Alexey Skvortsov

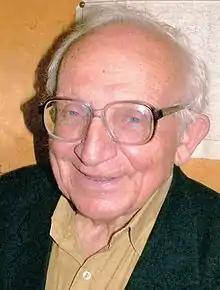
Alexey K. Skvortsov.

Alexey Konstantinovich Skvortsov (Ru:Алексе́й Константи́нович Скворцо́в) (9 February 1920 – 8 May 2008) was a Soviet botanist and biologist, a specialist on amentiferous plants—willows (Salix), poplars (Populus), and birches (Betula) as well as plants of the evening primrose family (Onagraceae). A.K. Skvortsov was, at the same time, well known in Russia as an editor in "Priroda" (Nature) Magazine (1971–2005) and author of many articles on botany, evolutionary biology, and Darwinism.